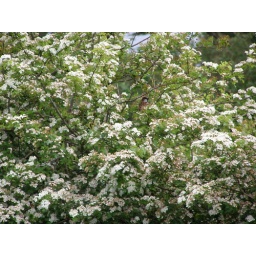
A wee bird in a hawthorn by the side of the road near Fermoy, Co. Cork